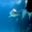
Label: shark